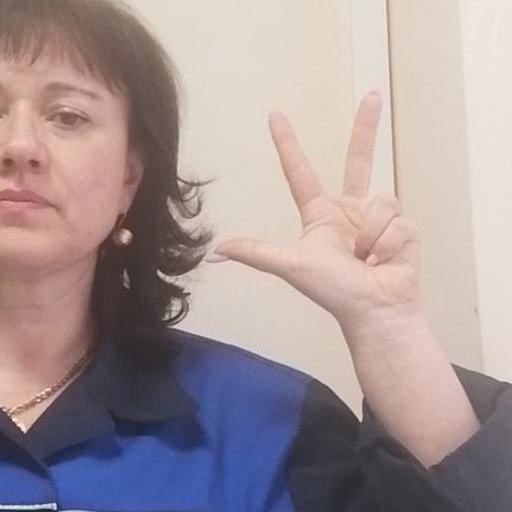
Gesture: three2